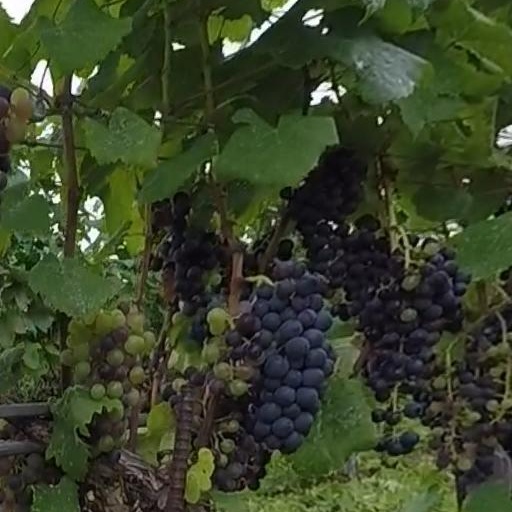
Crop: grape